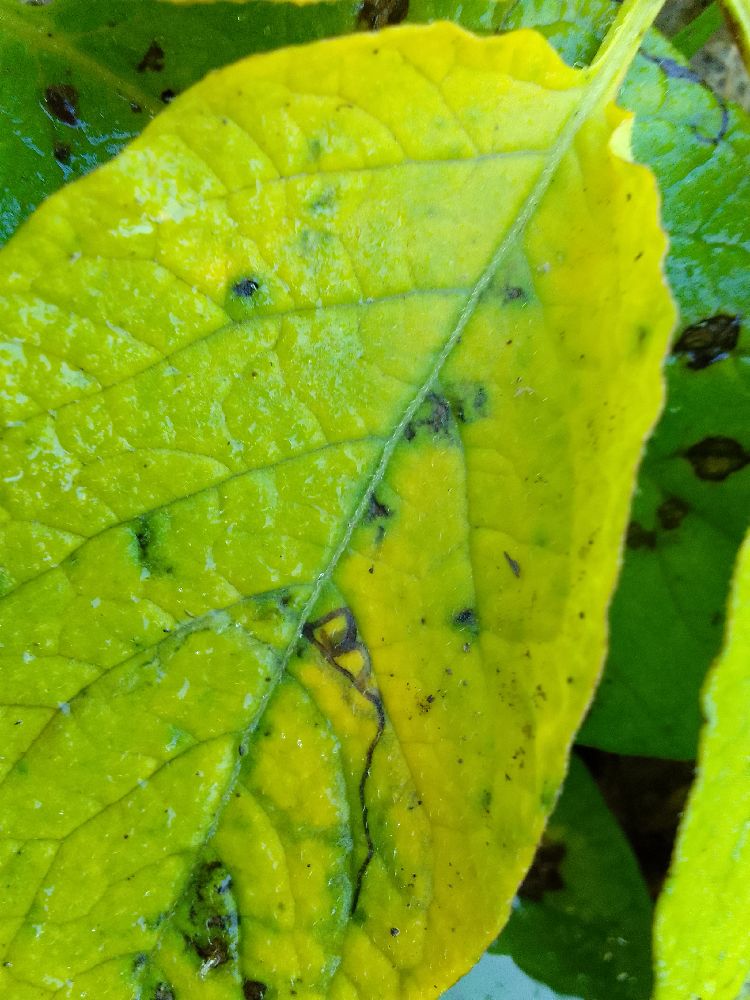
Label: Early blight